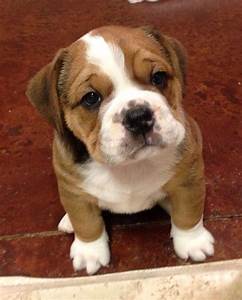
Label: dog